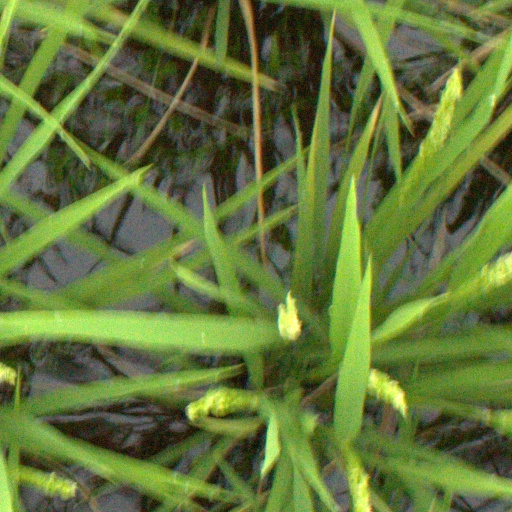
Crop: rice